Rukmini Devi Temple

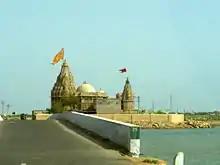

The Rukmini Devi Temple is a temple in Dwarka, away from Dwarka, Gujarat, India. It is dedicated to Goddess Rukmini (Lord Krishna's chief queen, beloved consort and the incarnation of Devi Mahalakshmi in Dvapara Yuga). The temple is believed to date back to the 5th century BC, though its present form is thought to originate from the 12th century.